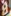
Number: 8